Ellicottville Town Hall

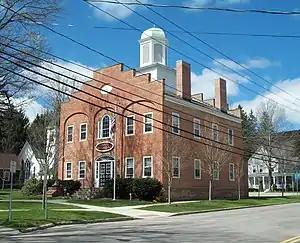
Ellicottville Town Hall, April 2012

Ellicottville Town Hall is a historic town hall building located at Ellicottville, New York in Cattaraugus County, New York. It was erected in 1829, as the Cattaraugus County Court House. It is a two-story brick structure set on a limestone foundation. The structure features a distinctive cupola. Much of the original interior was destroyed by a fire in 1969.